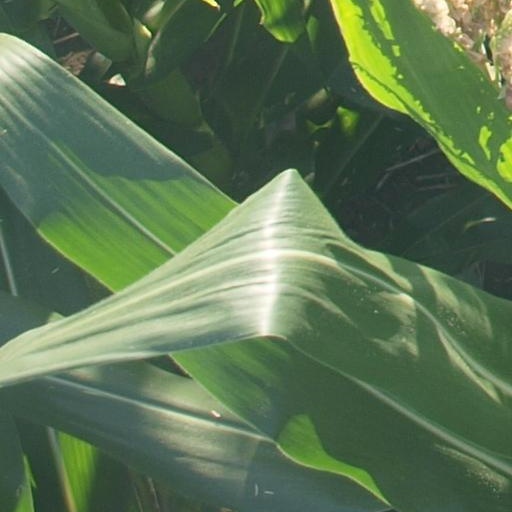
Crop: maize; corn